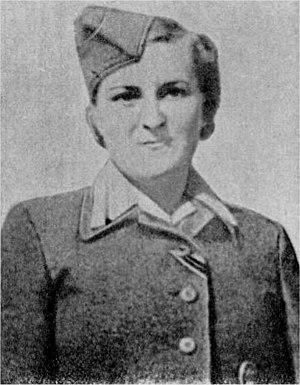
Hermine Braunsteiner, née le 16 juillet 1919 à Vienne en Autriche et morte le 19 avril 1999, à Bochum, est une gardienne de camp de concentration nazi.